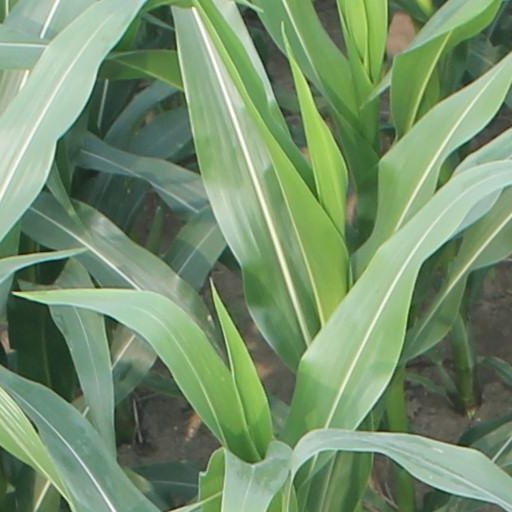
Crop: maize; corn